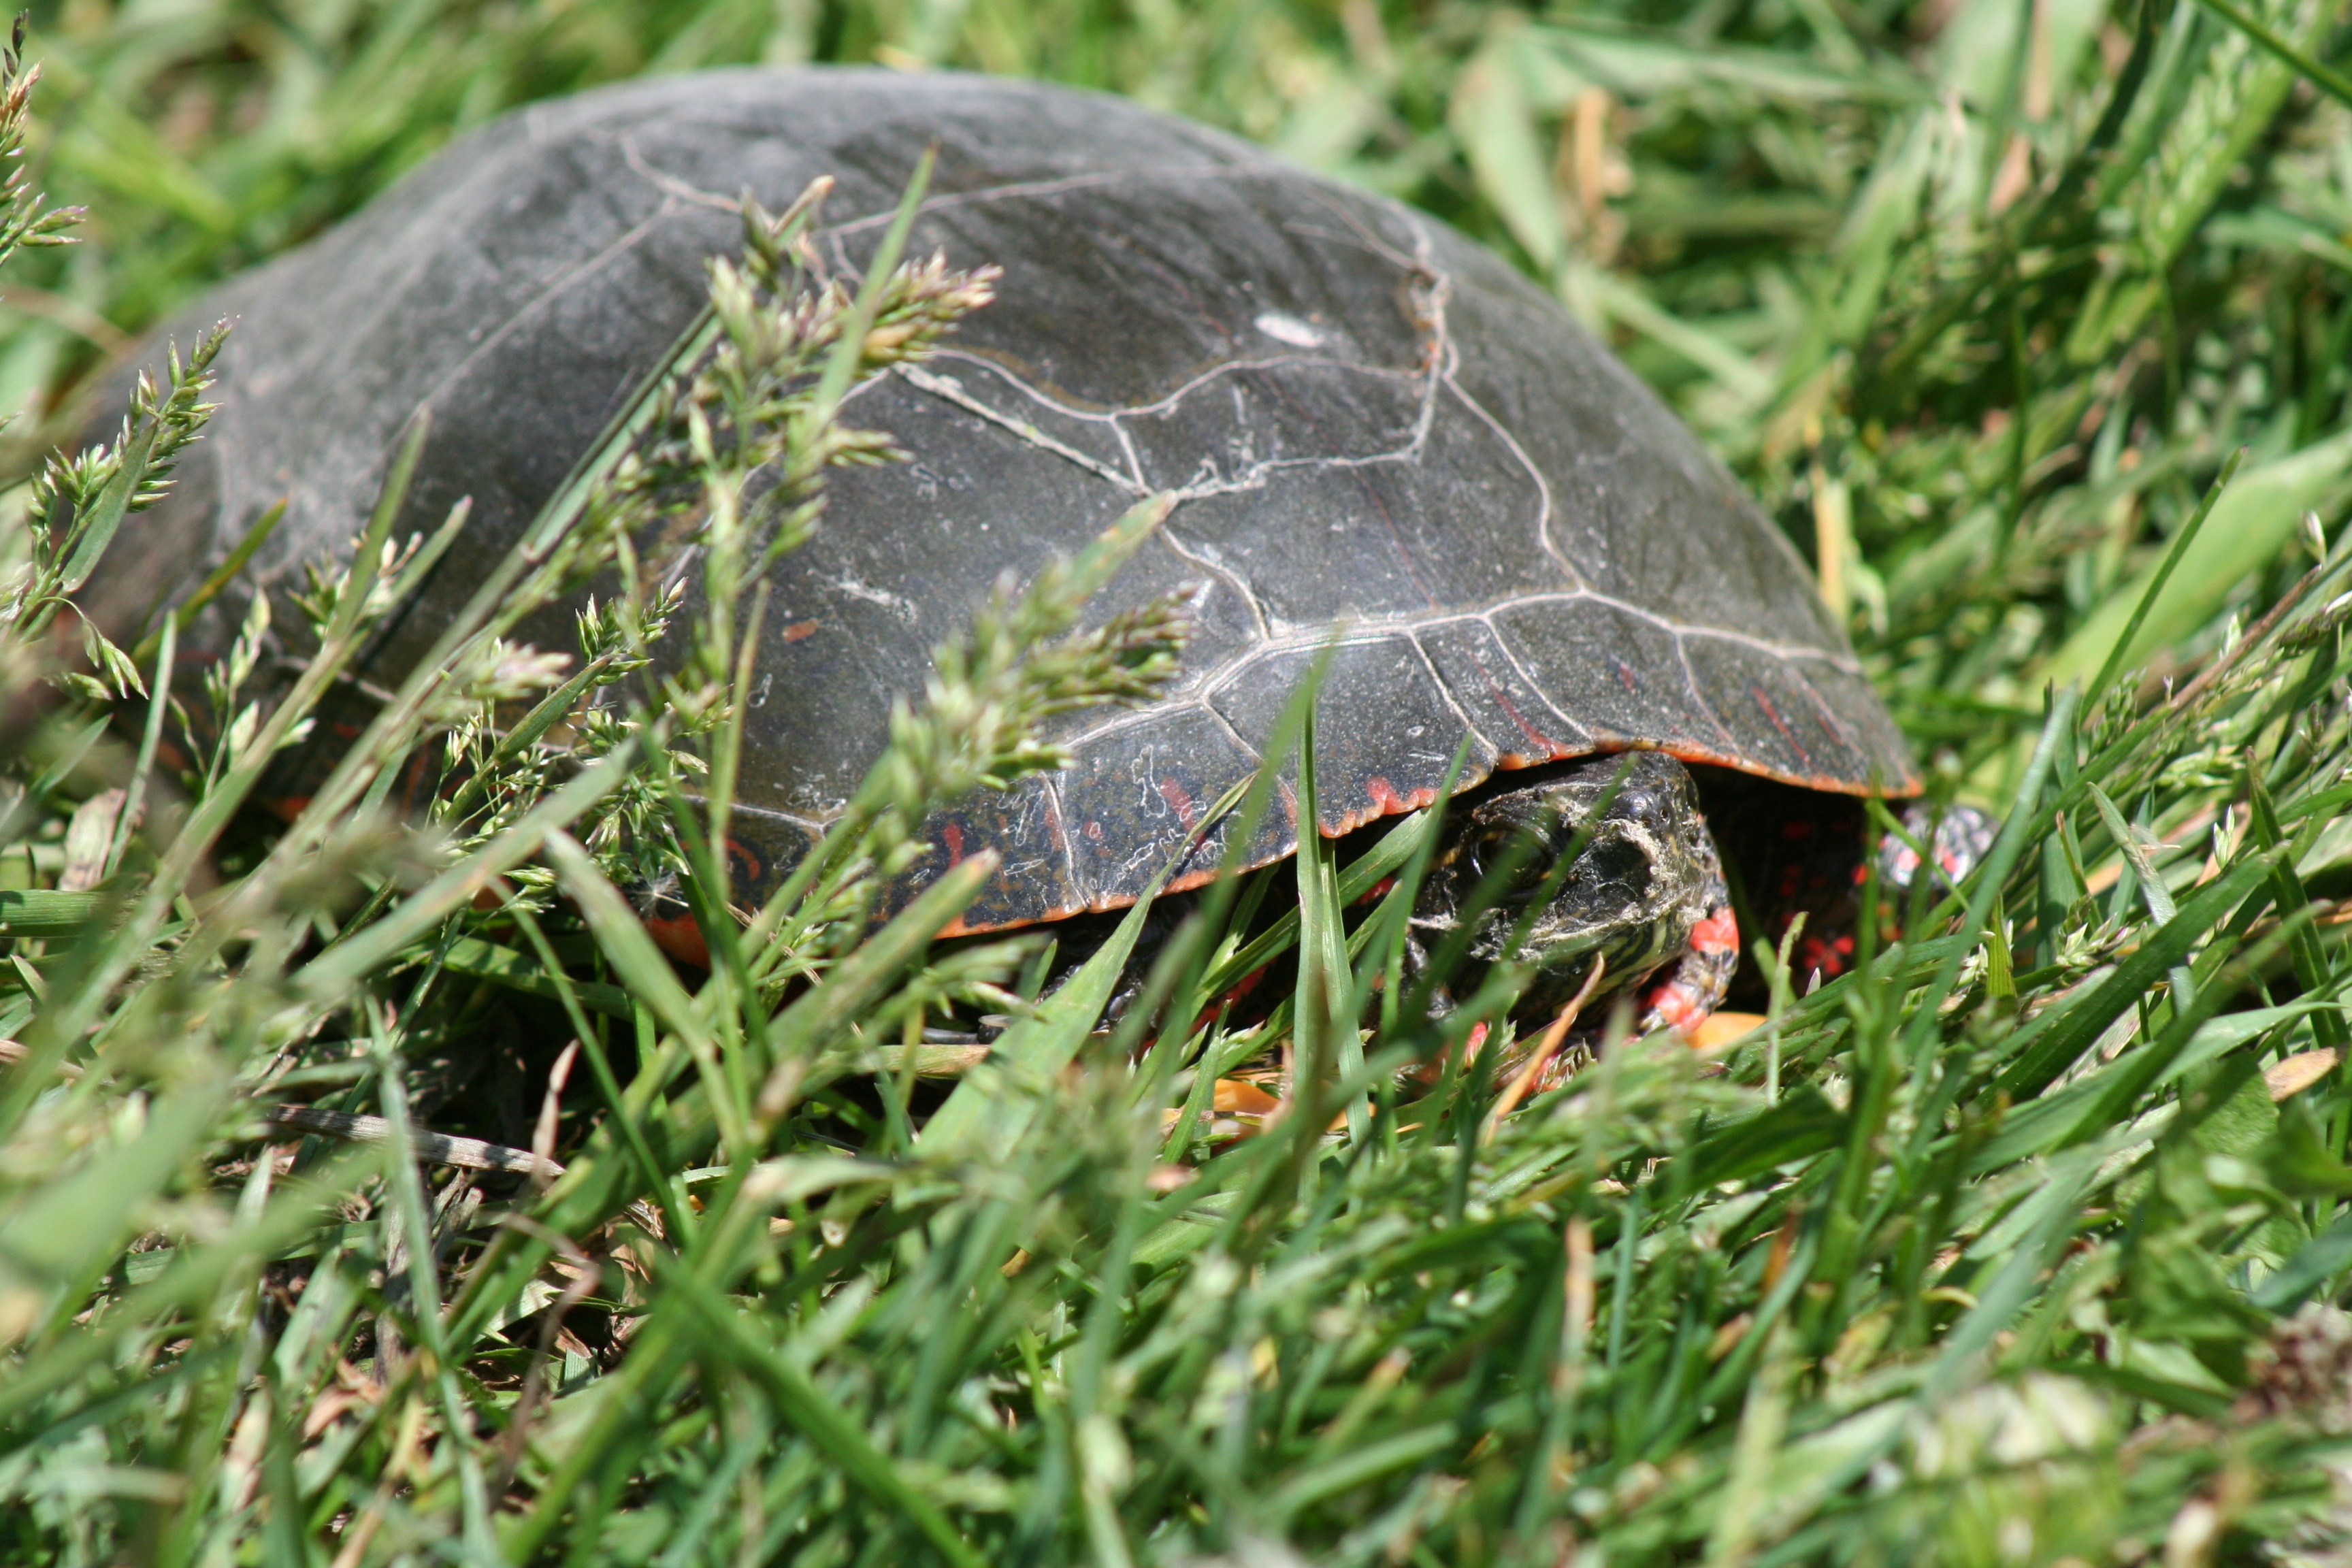
nature, grass, lawn, leaf, animal, wildlife, botany, turtle, reptile, fauna, tortoise, habitat, common snapping turtle